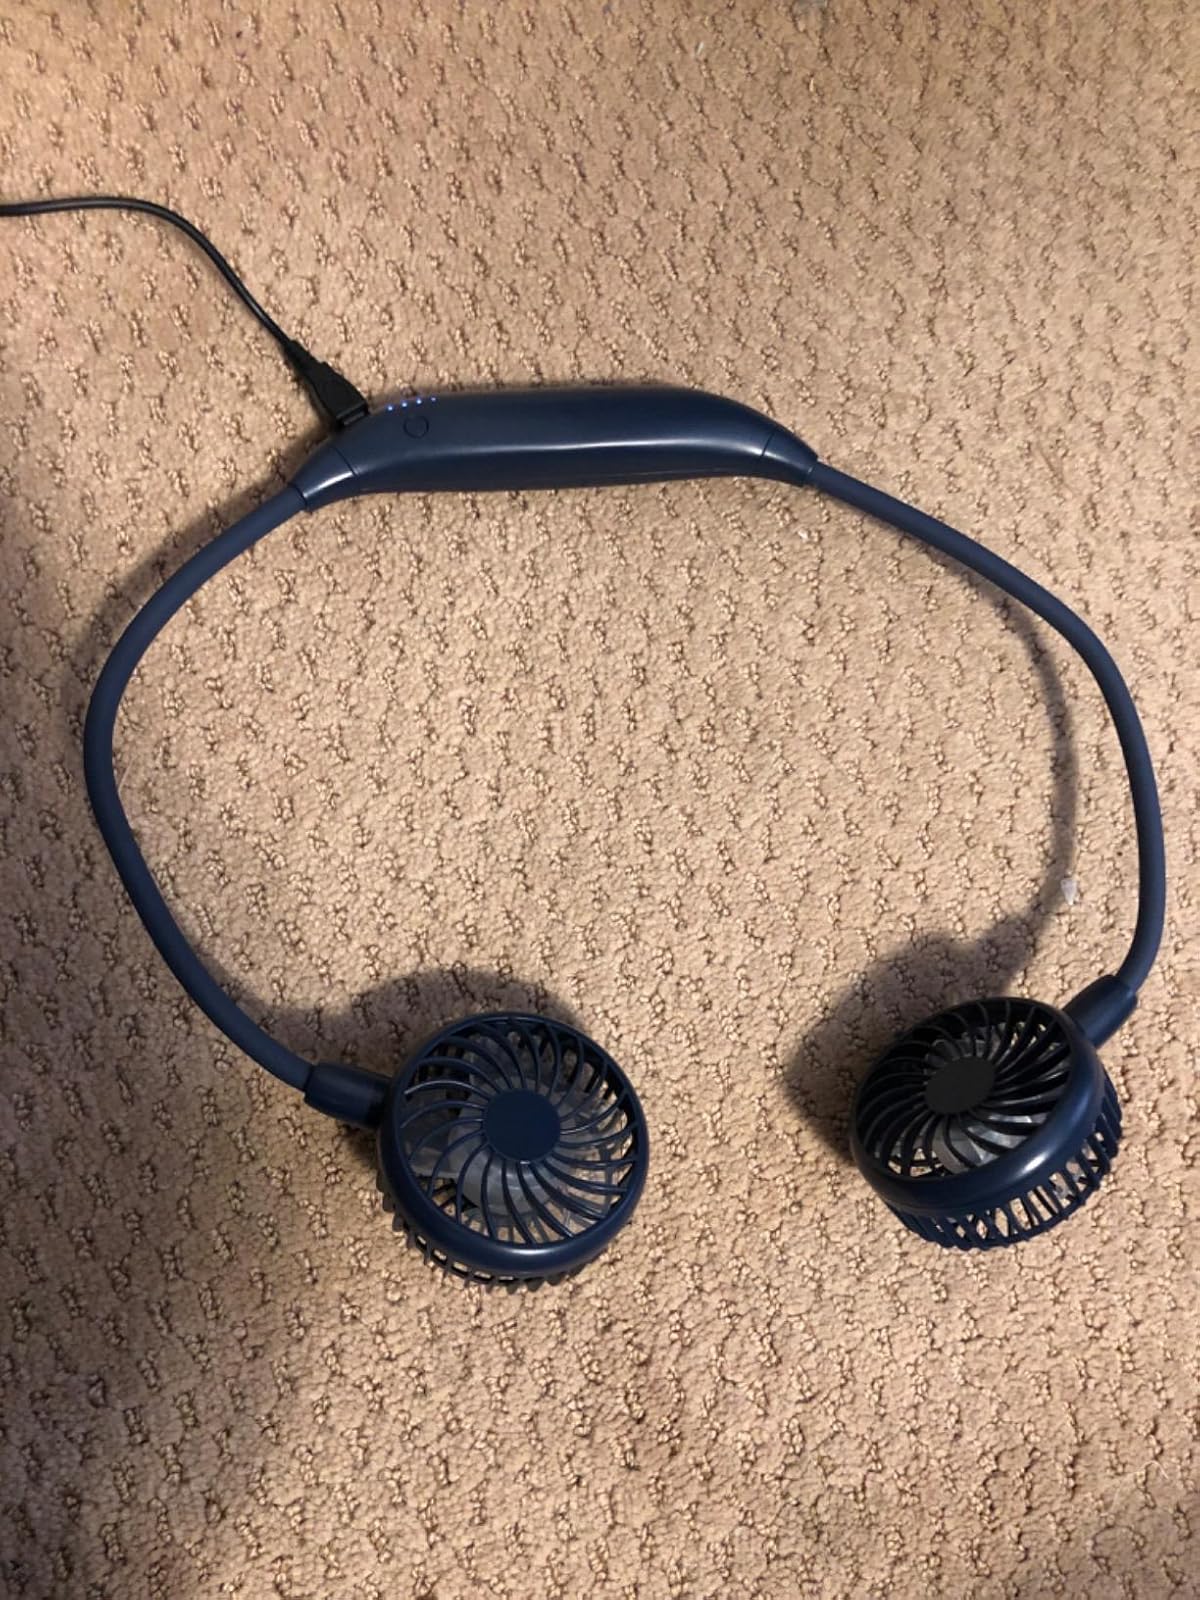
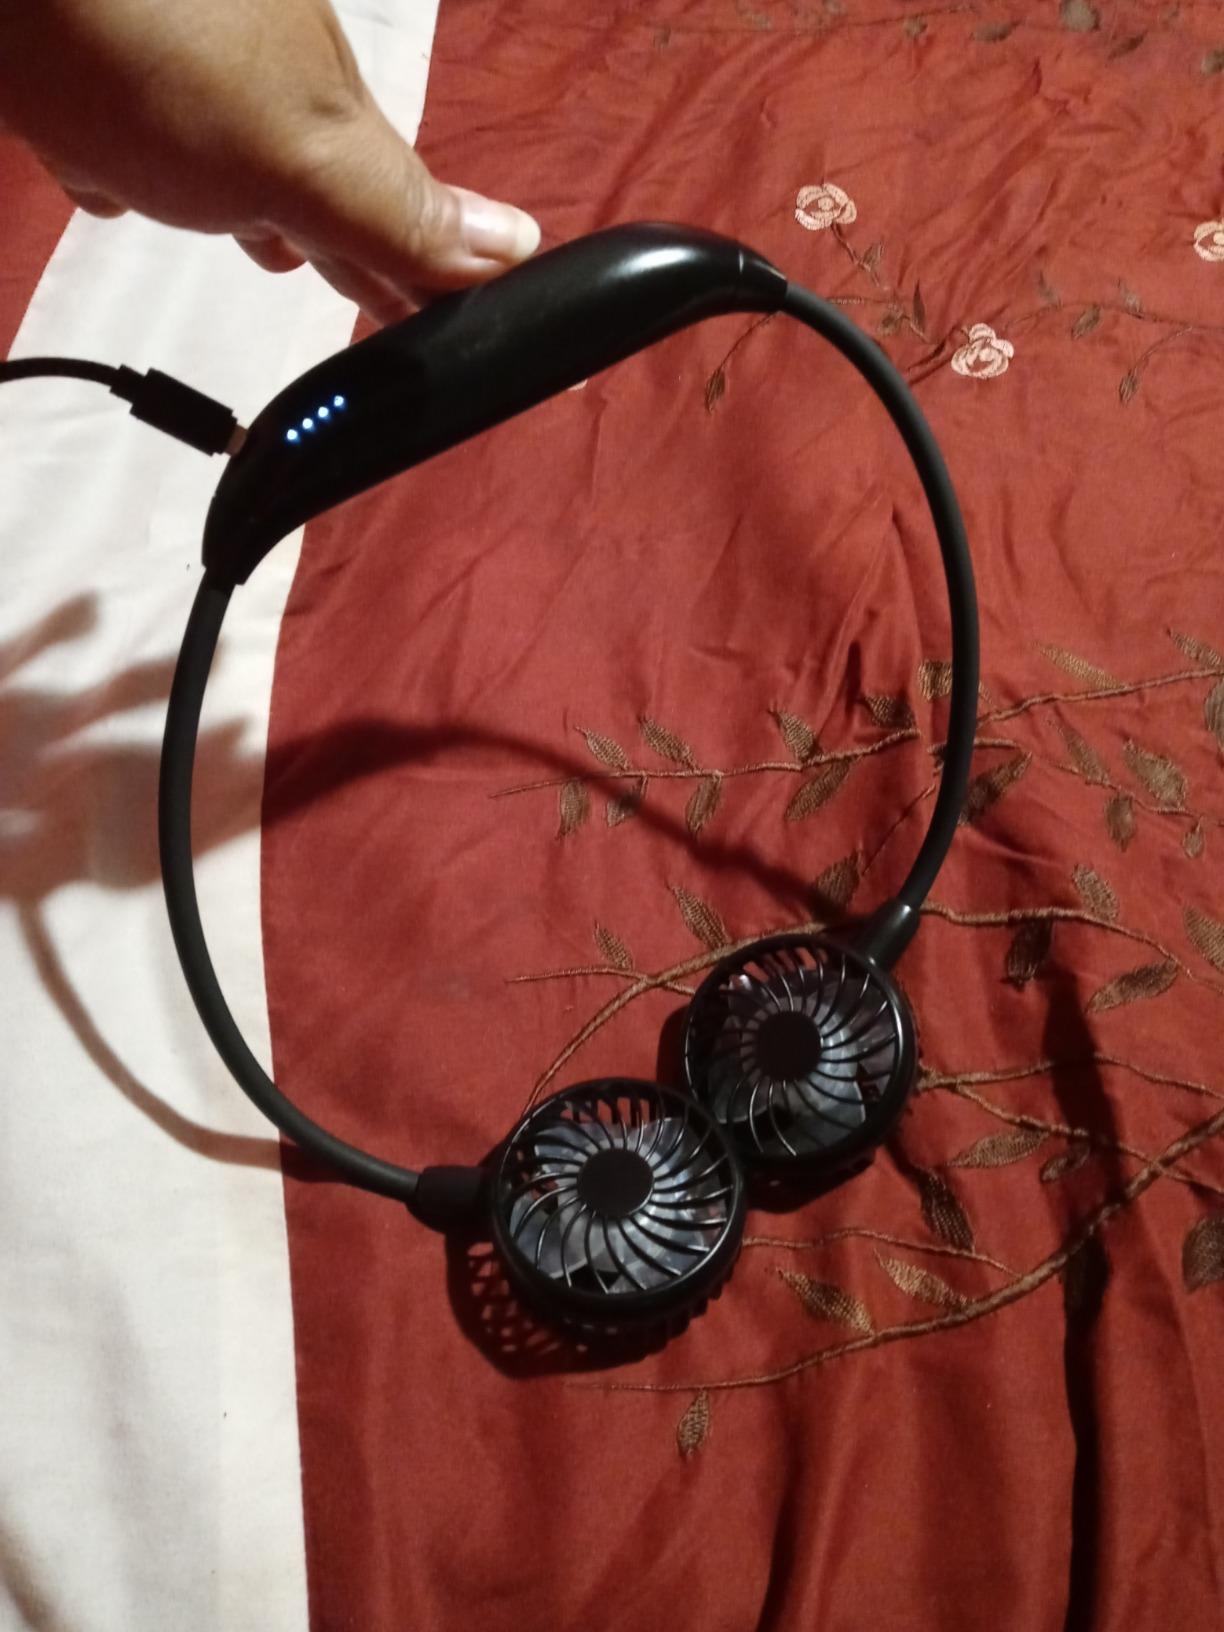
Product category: fan
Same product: no